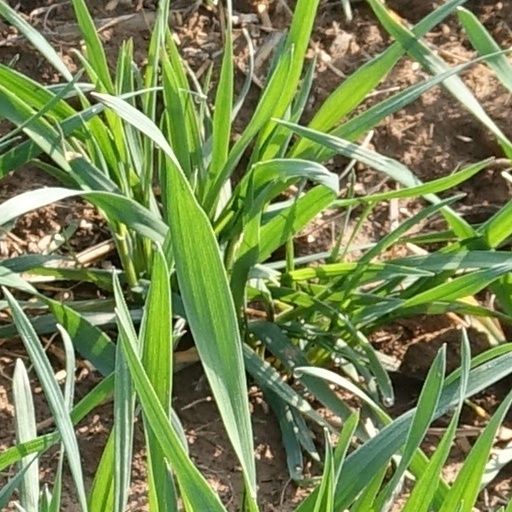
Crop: wheat